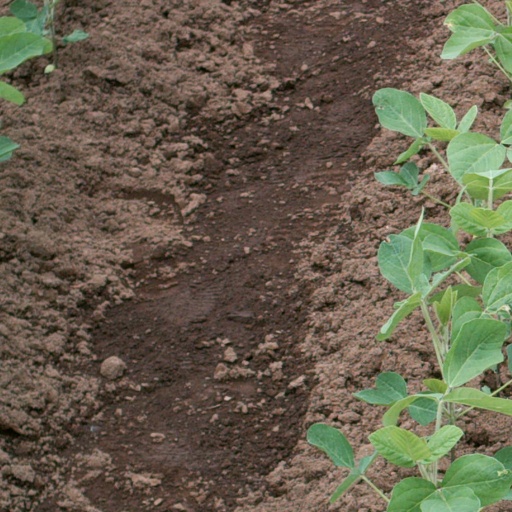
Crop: soybean